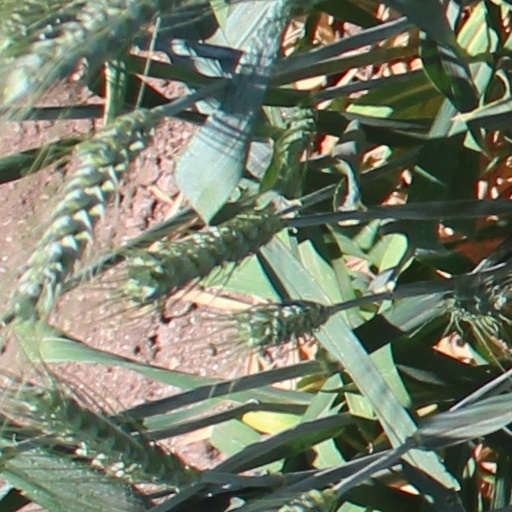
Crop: wheat